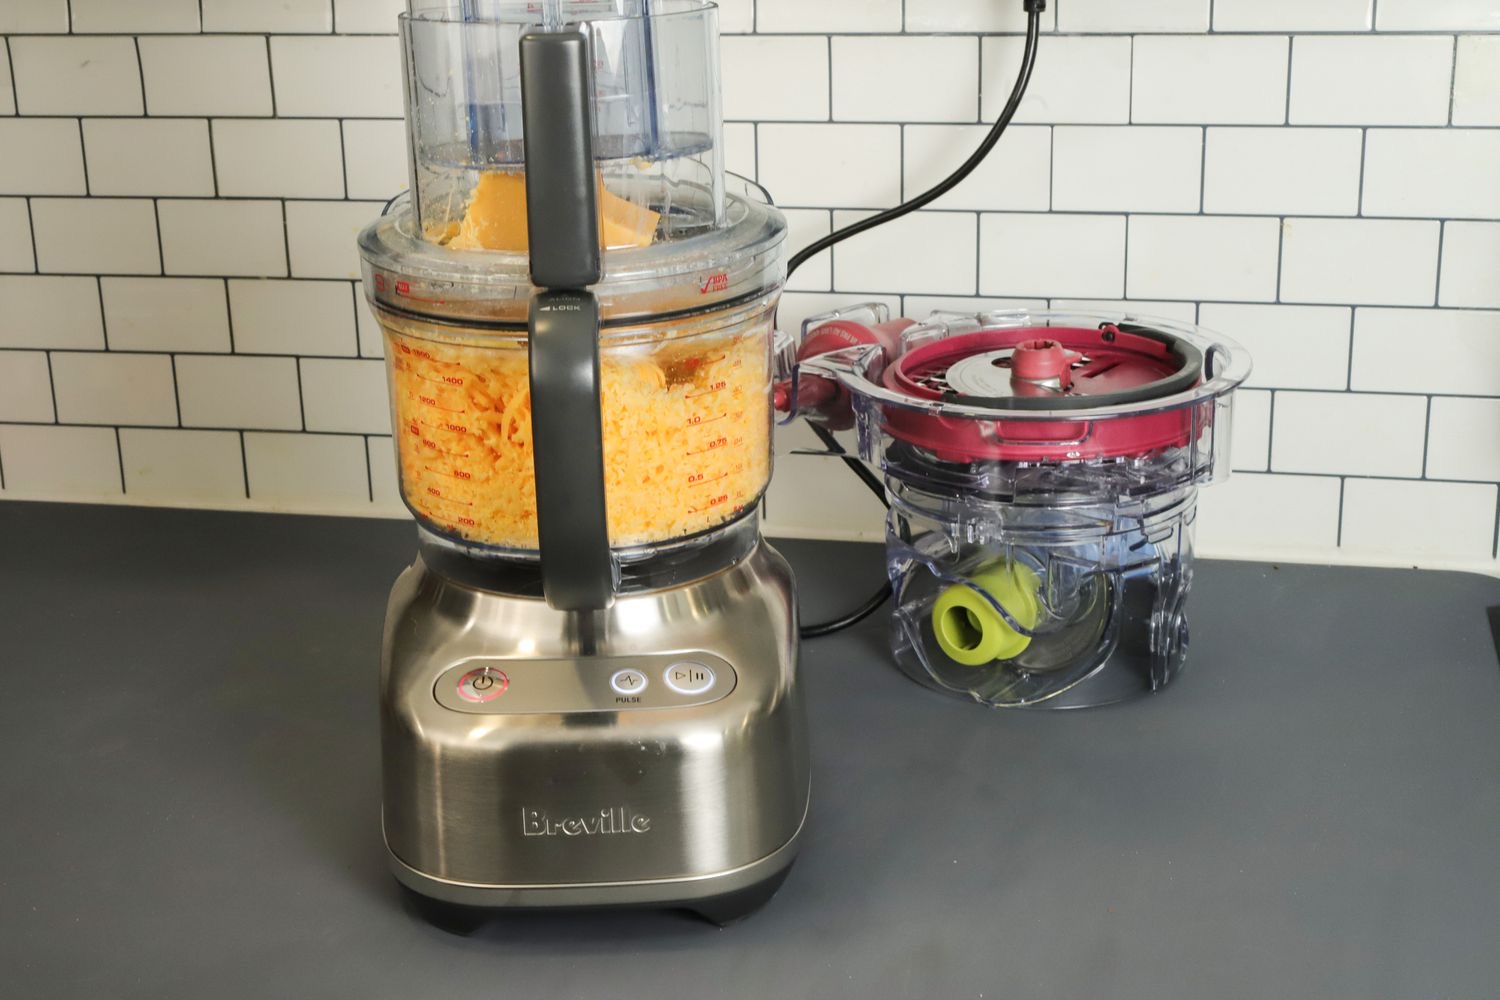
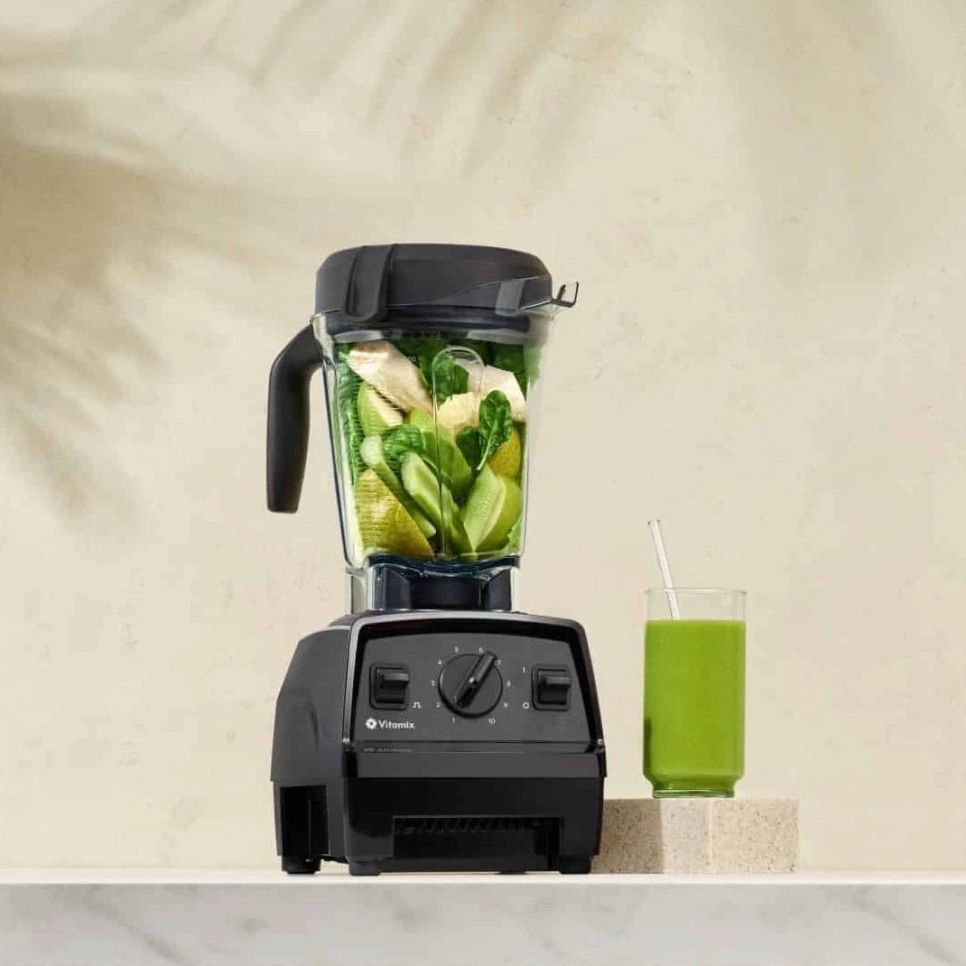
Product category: items_blender
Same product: no